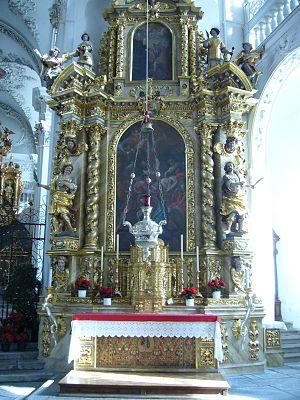
L'abbaye de Disentis est une abbaye bénédictine appartenant à la congrégation bénédictine de Suisse. Elle se trouve sur le territoire de la commune de Disentis/Mustér dans le canton des Grisons en Suisse.